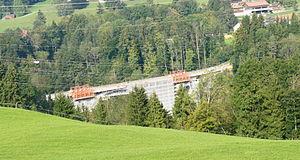
Cette liste présente les biens culturels d'importance nationale dans le canton d'Appenzell Rhodes-Extérieures. Cette liste correspond à l'édition 2009 de l'Inventaire Suisse des biens culturels d'importance nationale pour le canton d'Appenzell Rhodes-Extérieures. Il est trié par commune et inclut : 35 bâtiments séparés, 6 collections.